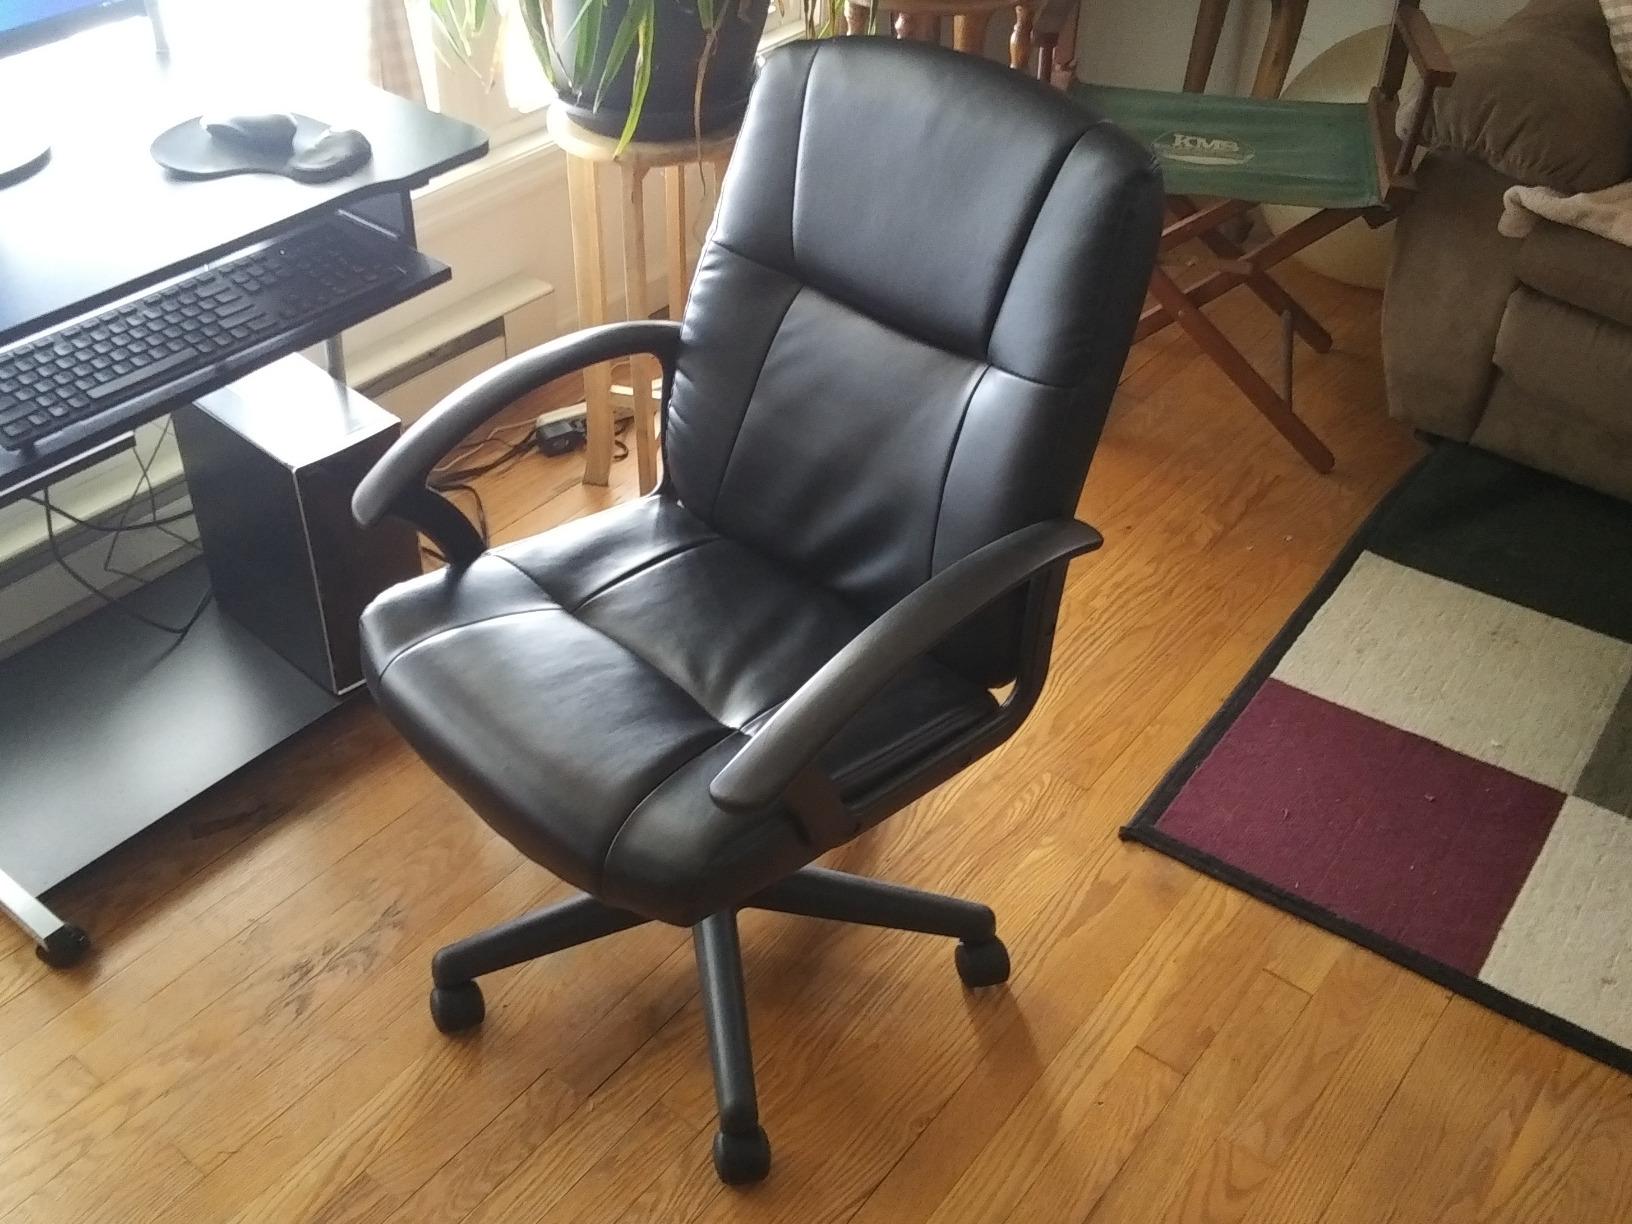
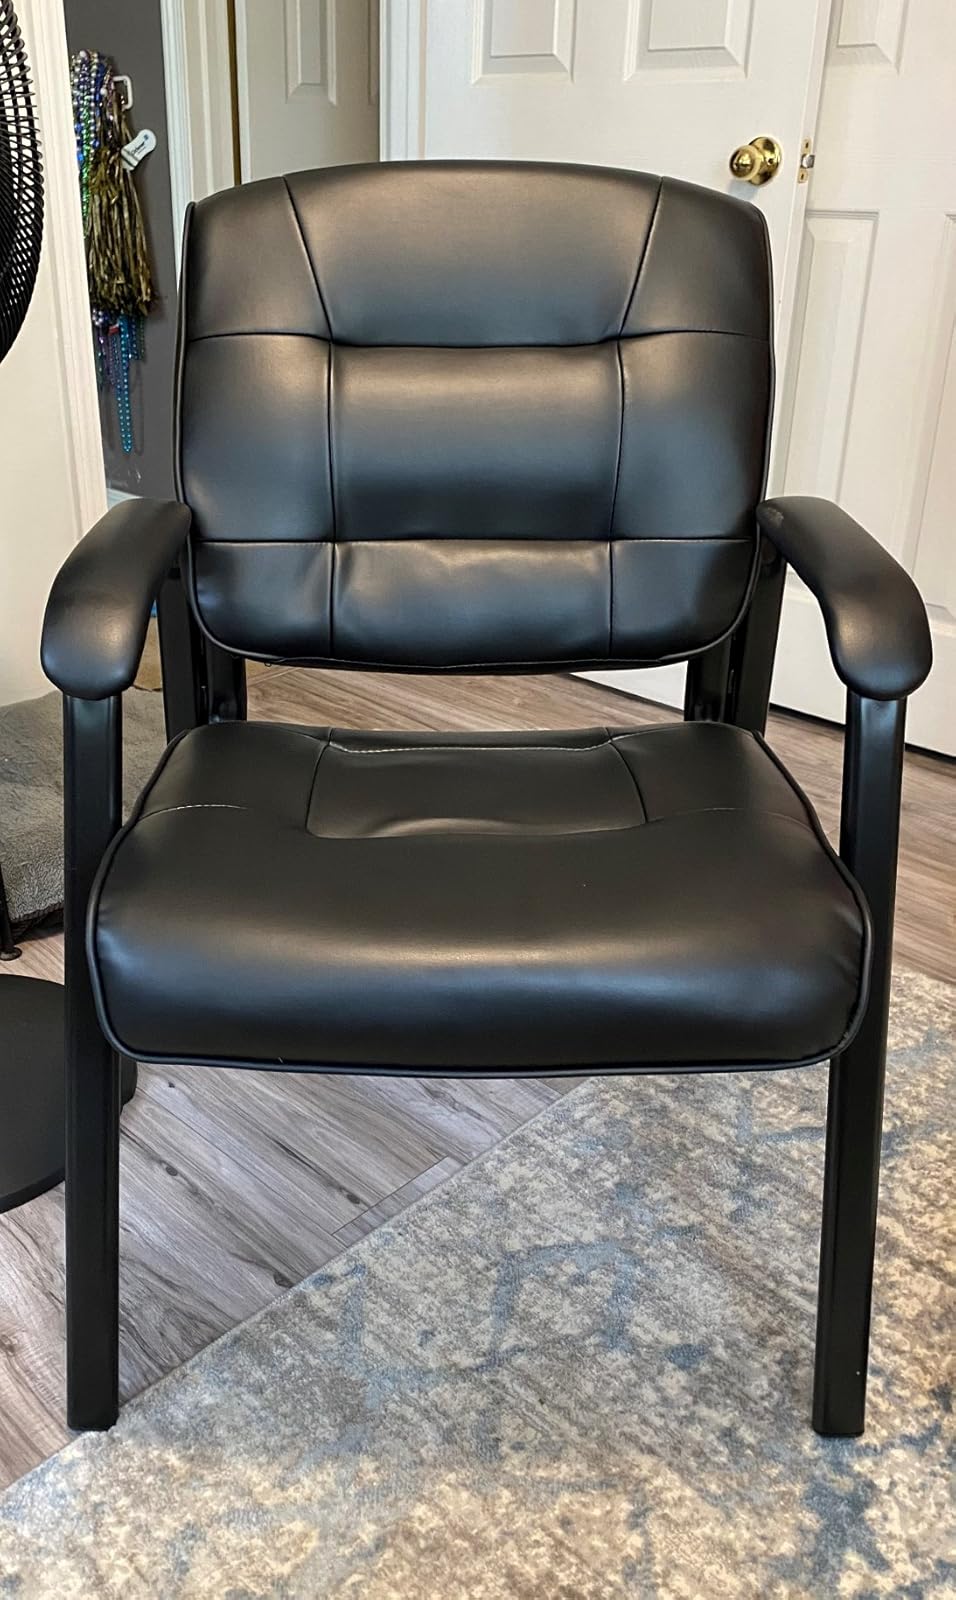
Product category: items_chair
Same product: no